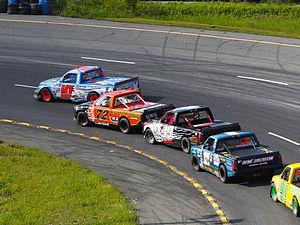
ACT Procam - Autodrome Chaudière - 13 juin 2015 (Photo Paul-Émile Poulin-Jacques)
Le stock-car est une catégorie de voitures de course automobile dérivée des voitures de tourisme. Les championnats les plus connus de stock-car sont principalement disputés aux États-Unis et au Canada, mais des pays comme l'Australie et la Nouvelle-Zélande ont également de beaux championnats.